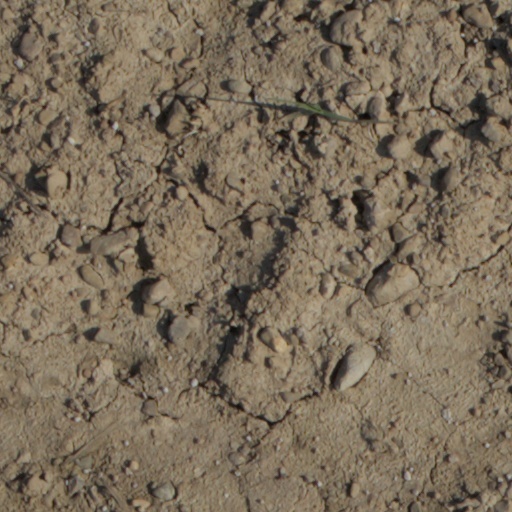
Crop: wheat